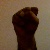
The image shows a hand gesture representing the letter 'S' in Indian Sign Language.